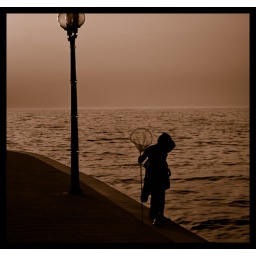
Some kids looking for fish in the sea off the coast of Porec in Croatia